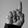
ASL letter: D